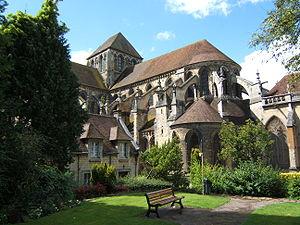
Lisieux est une commune française située dans le département du Calvados en région Normandie et peuplée de 20 318 habitants appelés Lexoviens et Lexoviennes.